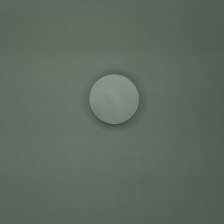
Color: silver/gray
Cap type: standard cap